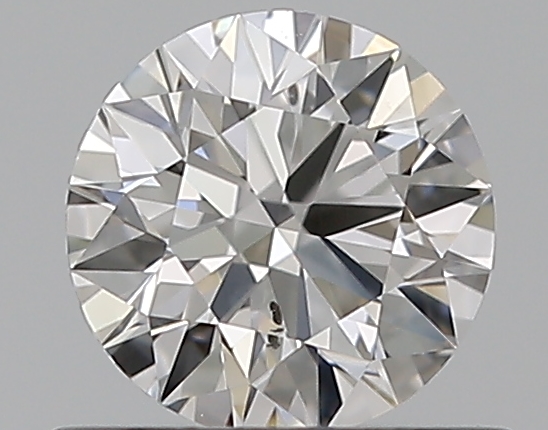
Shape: round
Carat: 0.5
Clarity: SI1
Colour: D
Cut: EX
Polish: EX
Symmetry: EX
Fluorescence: N
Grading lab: GIA
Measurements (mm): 5.12 x 5.15 x 3.14